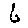
Label: 6